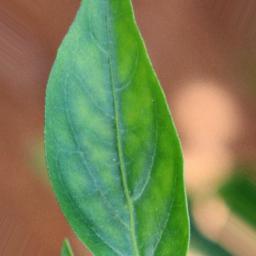
Label: healthy